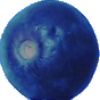
Label: huckleberry